Patrick O'Daniel Unit

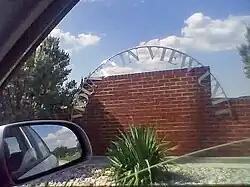

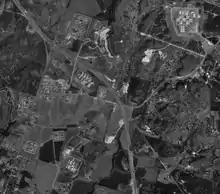
Aerial photograph of the prisons in Gatesville, January 13, 1996, United States Geological Survey

Patrick L. O'Daniel Unit (formerly the Mountain View Unit) is a Texas Department of Criminal Justice prison housing female offenders in Gatesville, Texas. The unit, with about of land, is located north of central Gatesville on Farm to Market Road 215. The prison is located in a 45-minute driving distance from Waco. In addition to its other functions, O'Daniel Unit houses the state's female death row inmates.